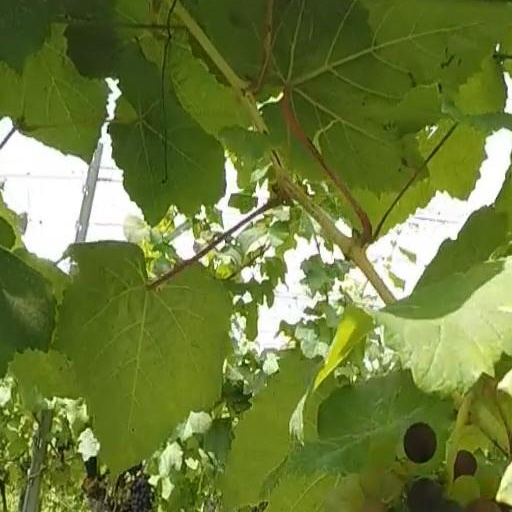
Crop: grape